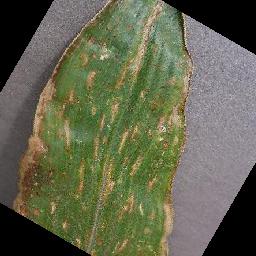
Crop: corn
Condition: (maize)_cercospora_spot_gray_spot